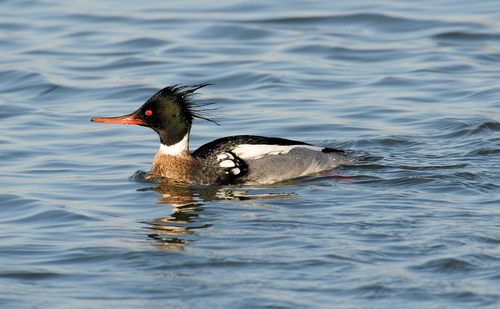
this water fowl has a black head, orange eyes and a white band aroung it's neck..
a large swimming bird with an orange neck, a black face, a long orange flat bill, and black and white wing feathers.
a bird with a very long beak and a black headthe bird has a black back and crown, with a white nape and wings, and grey secondaries, with a long, red beak.
an aquatic bird with a long orange beak, spiked feathers on its crown, and orange eyes.
this particular bird has an orange beak with red eyes
this bird has a long orange bill with black crown and orange eye, a black white and brown neck.
this bird is grey with black and has a long, pointy beak.
a large bird with a red bill and eyes.
this is a water bird with an orange beck, red eye, black head and a white ring around its neck with other colors as tan, black and white.
Species: Red Breasted Merganser